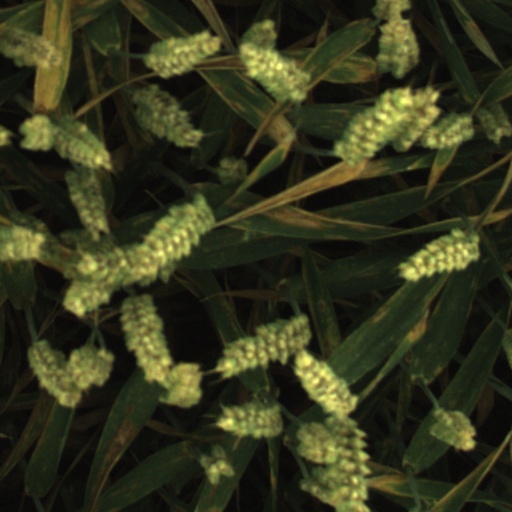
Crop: wheat